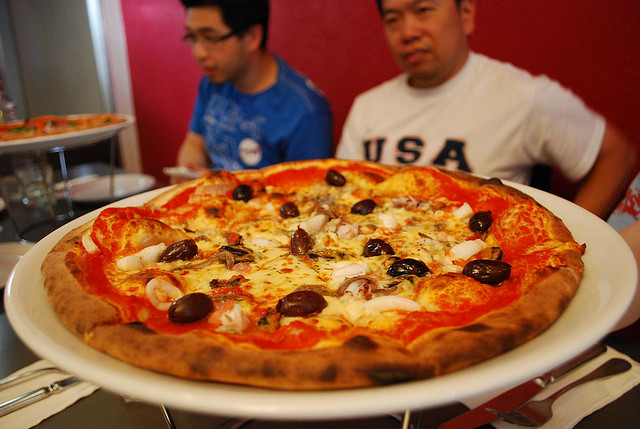
user: Given an image and a question. Answer the question in a short answer. Question: Should you bake or roast this item? Short Answer:
assistant: bake